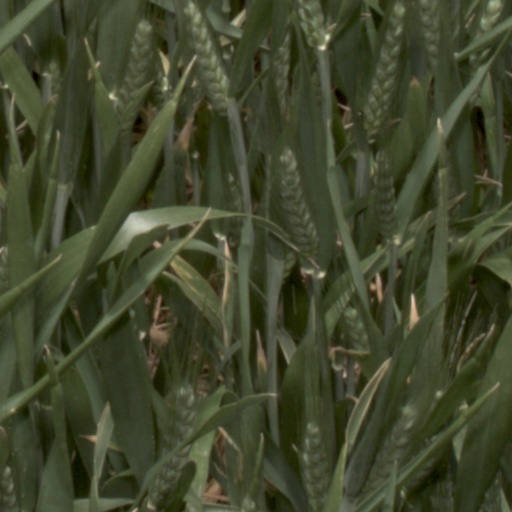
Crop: wheat